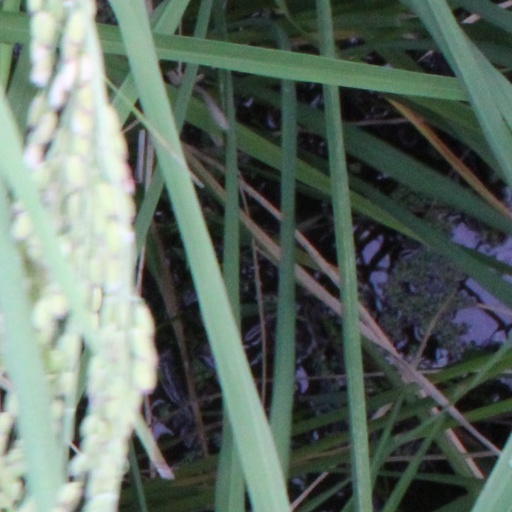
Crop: rice